Oral microbiology

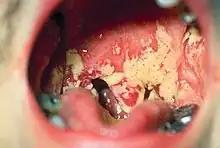
Thrush, a common condition caused by overgrowth of the fungus Candida albicans. Cases are characterized by growth of matted, yellow-white patches of fungus in the mouth.

Oral microbiology is the study of the microorganisms (microbiota) of the oral cavity and their interactions between oral microorganisms or with the host. The environment present in the human mouth is suited to the growth of characteristic microorganisms found there. It provides a source of water and nutrients, as well as a moderate temperature. Resident microbes of the mouth adhere to the teeth and gums to resist mechanical flushing from the mouth to stomach where acid-sensitive microbes are destroyed by hydrochloric acid.